Graben, Vienna

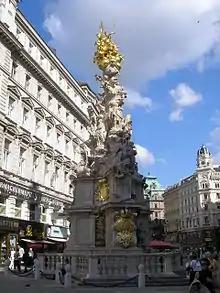
Pestsäule in Vienna

The Pestsäule was constructed by Emperor Leopold I following the Great Plague of Vienna.